Leslie Chan

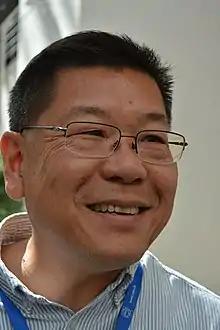
Leslie Chan in 2013

Leslie Chan is an advocate for open access. He is a professor at University of Toronto Scarborough.